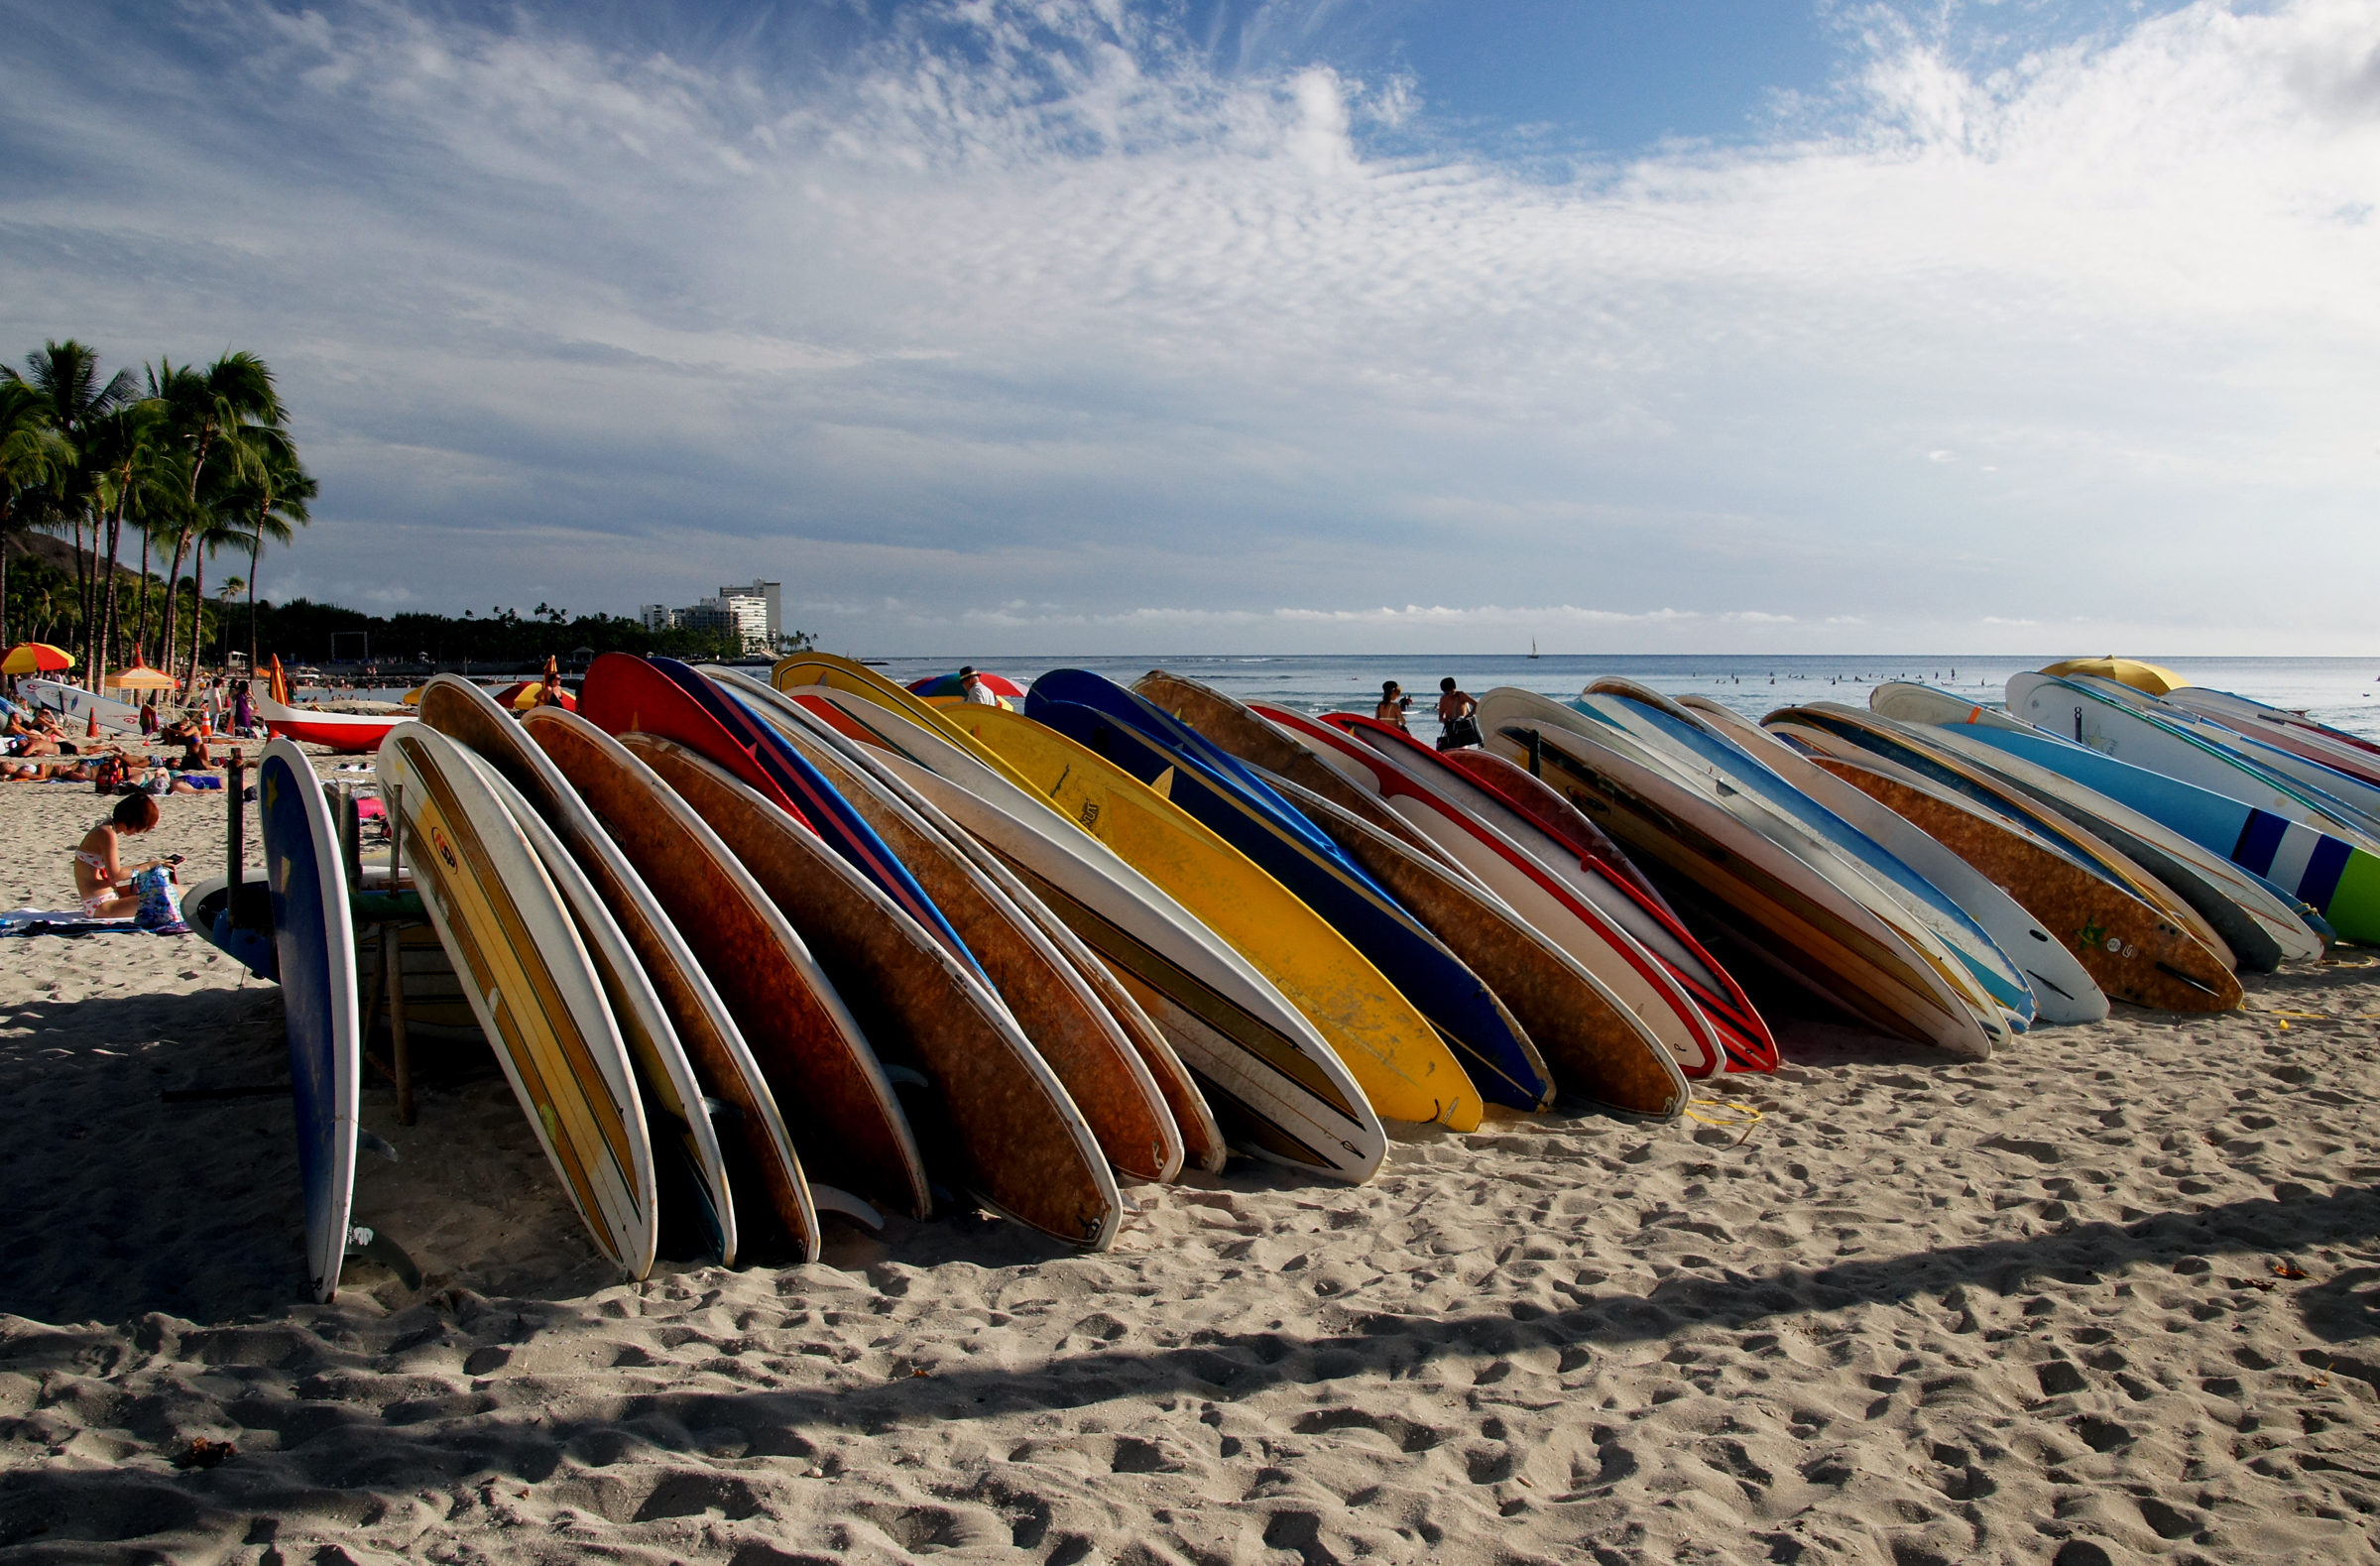
beach, sea, coast, sand, ocean, boardwalk, boat, shore, wave, wind, walkway, vacation, travel, vehicle, color, hawaii, seashore, stadium, body of water, sonyalpha, waikiki, pacificisland, pacificislands, sonydslra580, honolulu, tamron18270mmpzd, surfboards